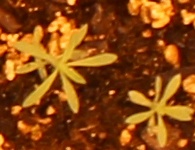
Label: Kochia